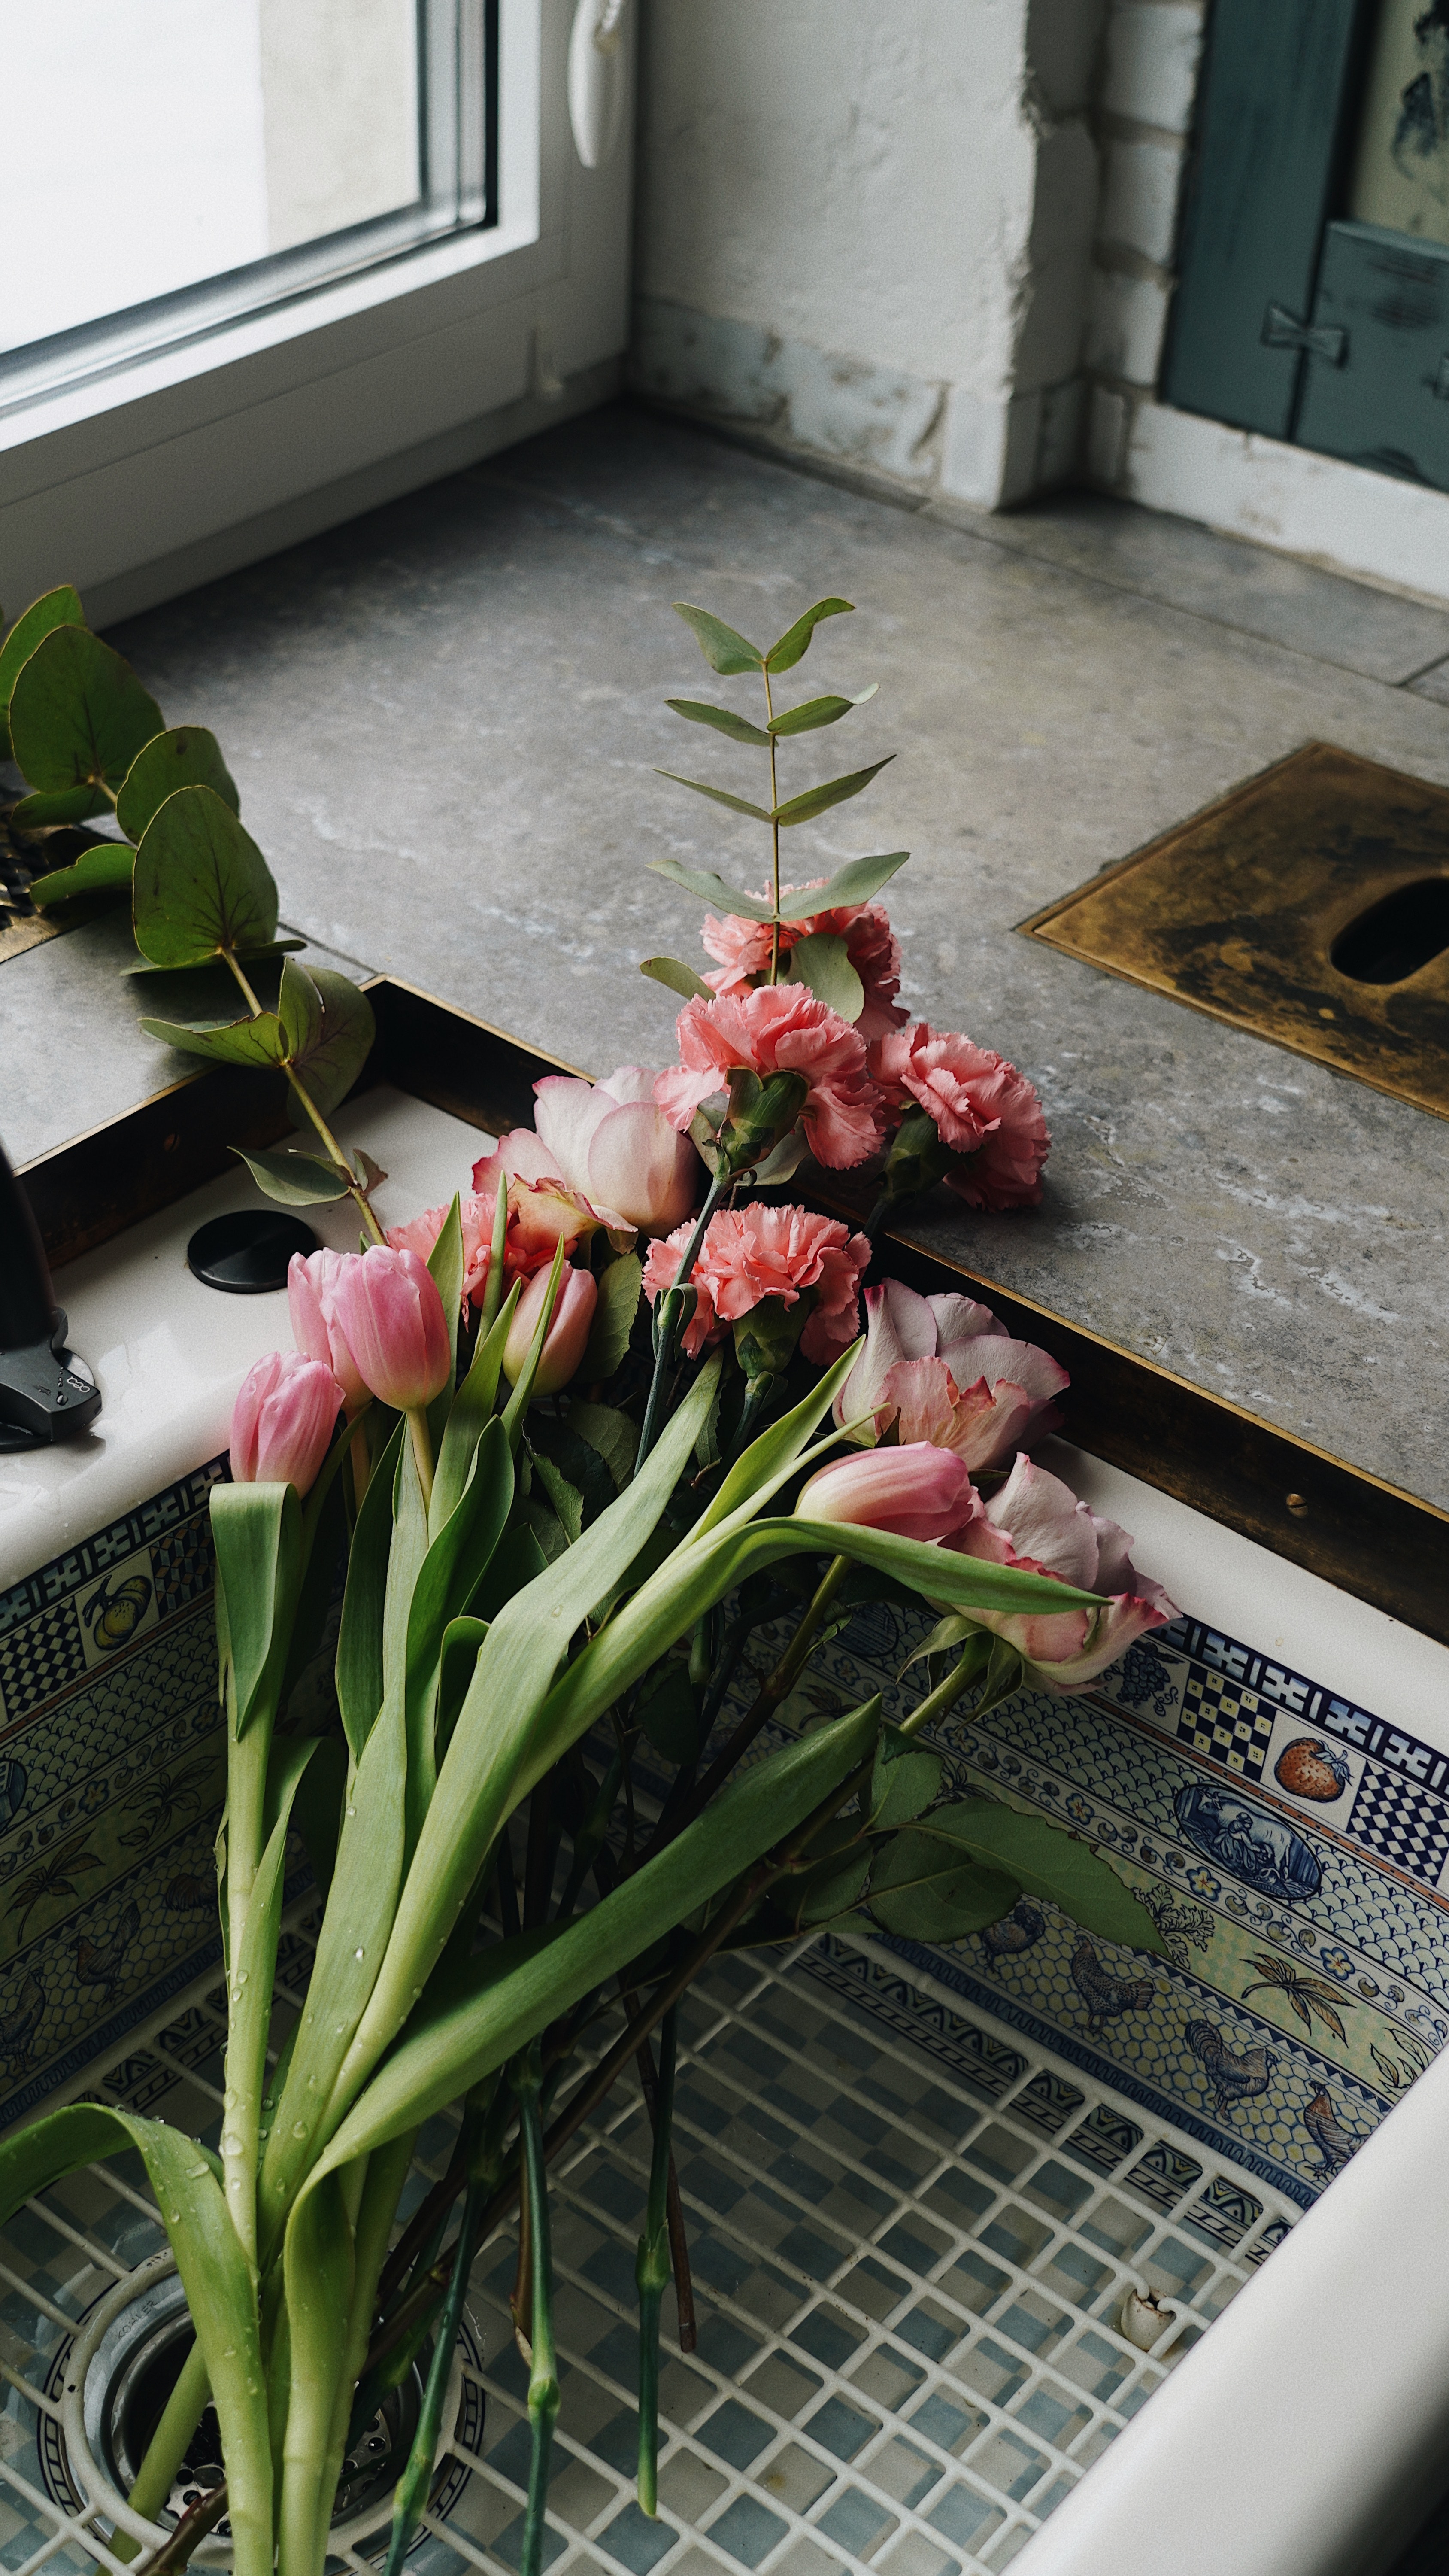
natural, flower, plant, houseplant, green, flowerpot, petal, terrestrial plant, flower arranging, flowering plant, window, bouquet, artificial flower, grass, floristry, creative arts, cut flowers, floral design, bulb, carmine, annual plant, art, herb, room, flooring, vase, garden, plant stem, herbaceous plant, rectangle, artwork, landscape, lily family, Pedicel, still life photography, anthurium, table, door, impatiens